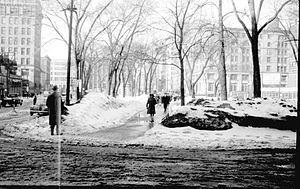
Des piétons traversent le square Victoria à Montréal.